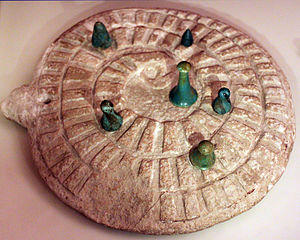
Mehen (brætspil)
Mehen spil, fra Abydos Abydos, 3.000 f.Kr., Neues Museum Berlin.
Mehen er et brætspil, som blev spillet i det gamle Egypten. Det er opkaldt efter Mehen, en mytologisk slangegud.